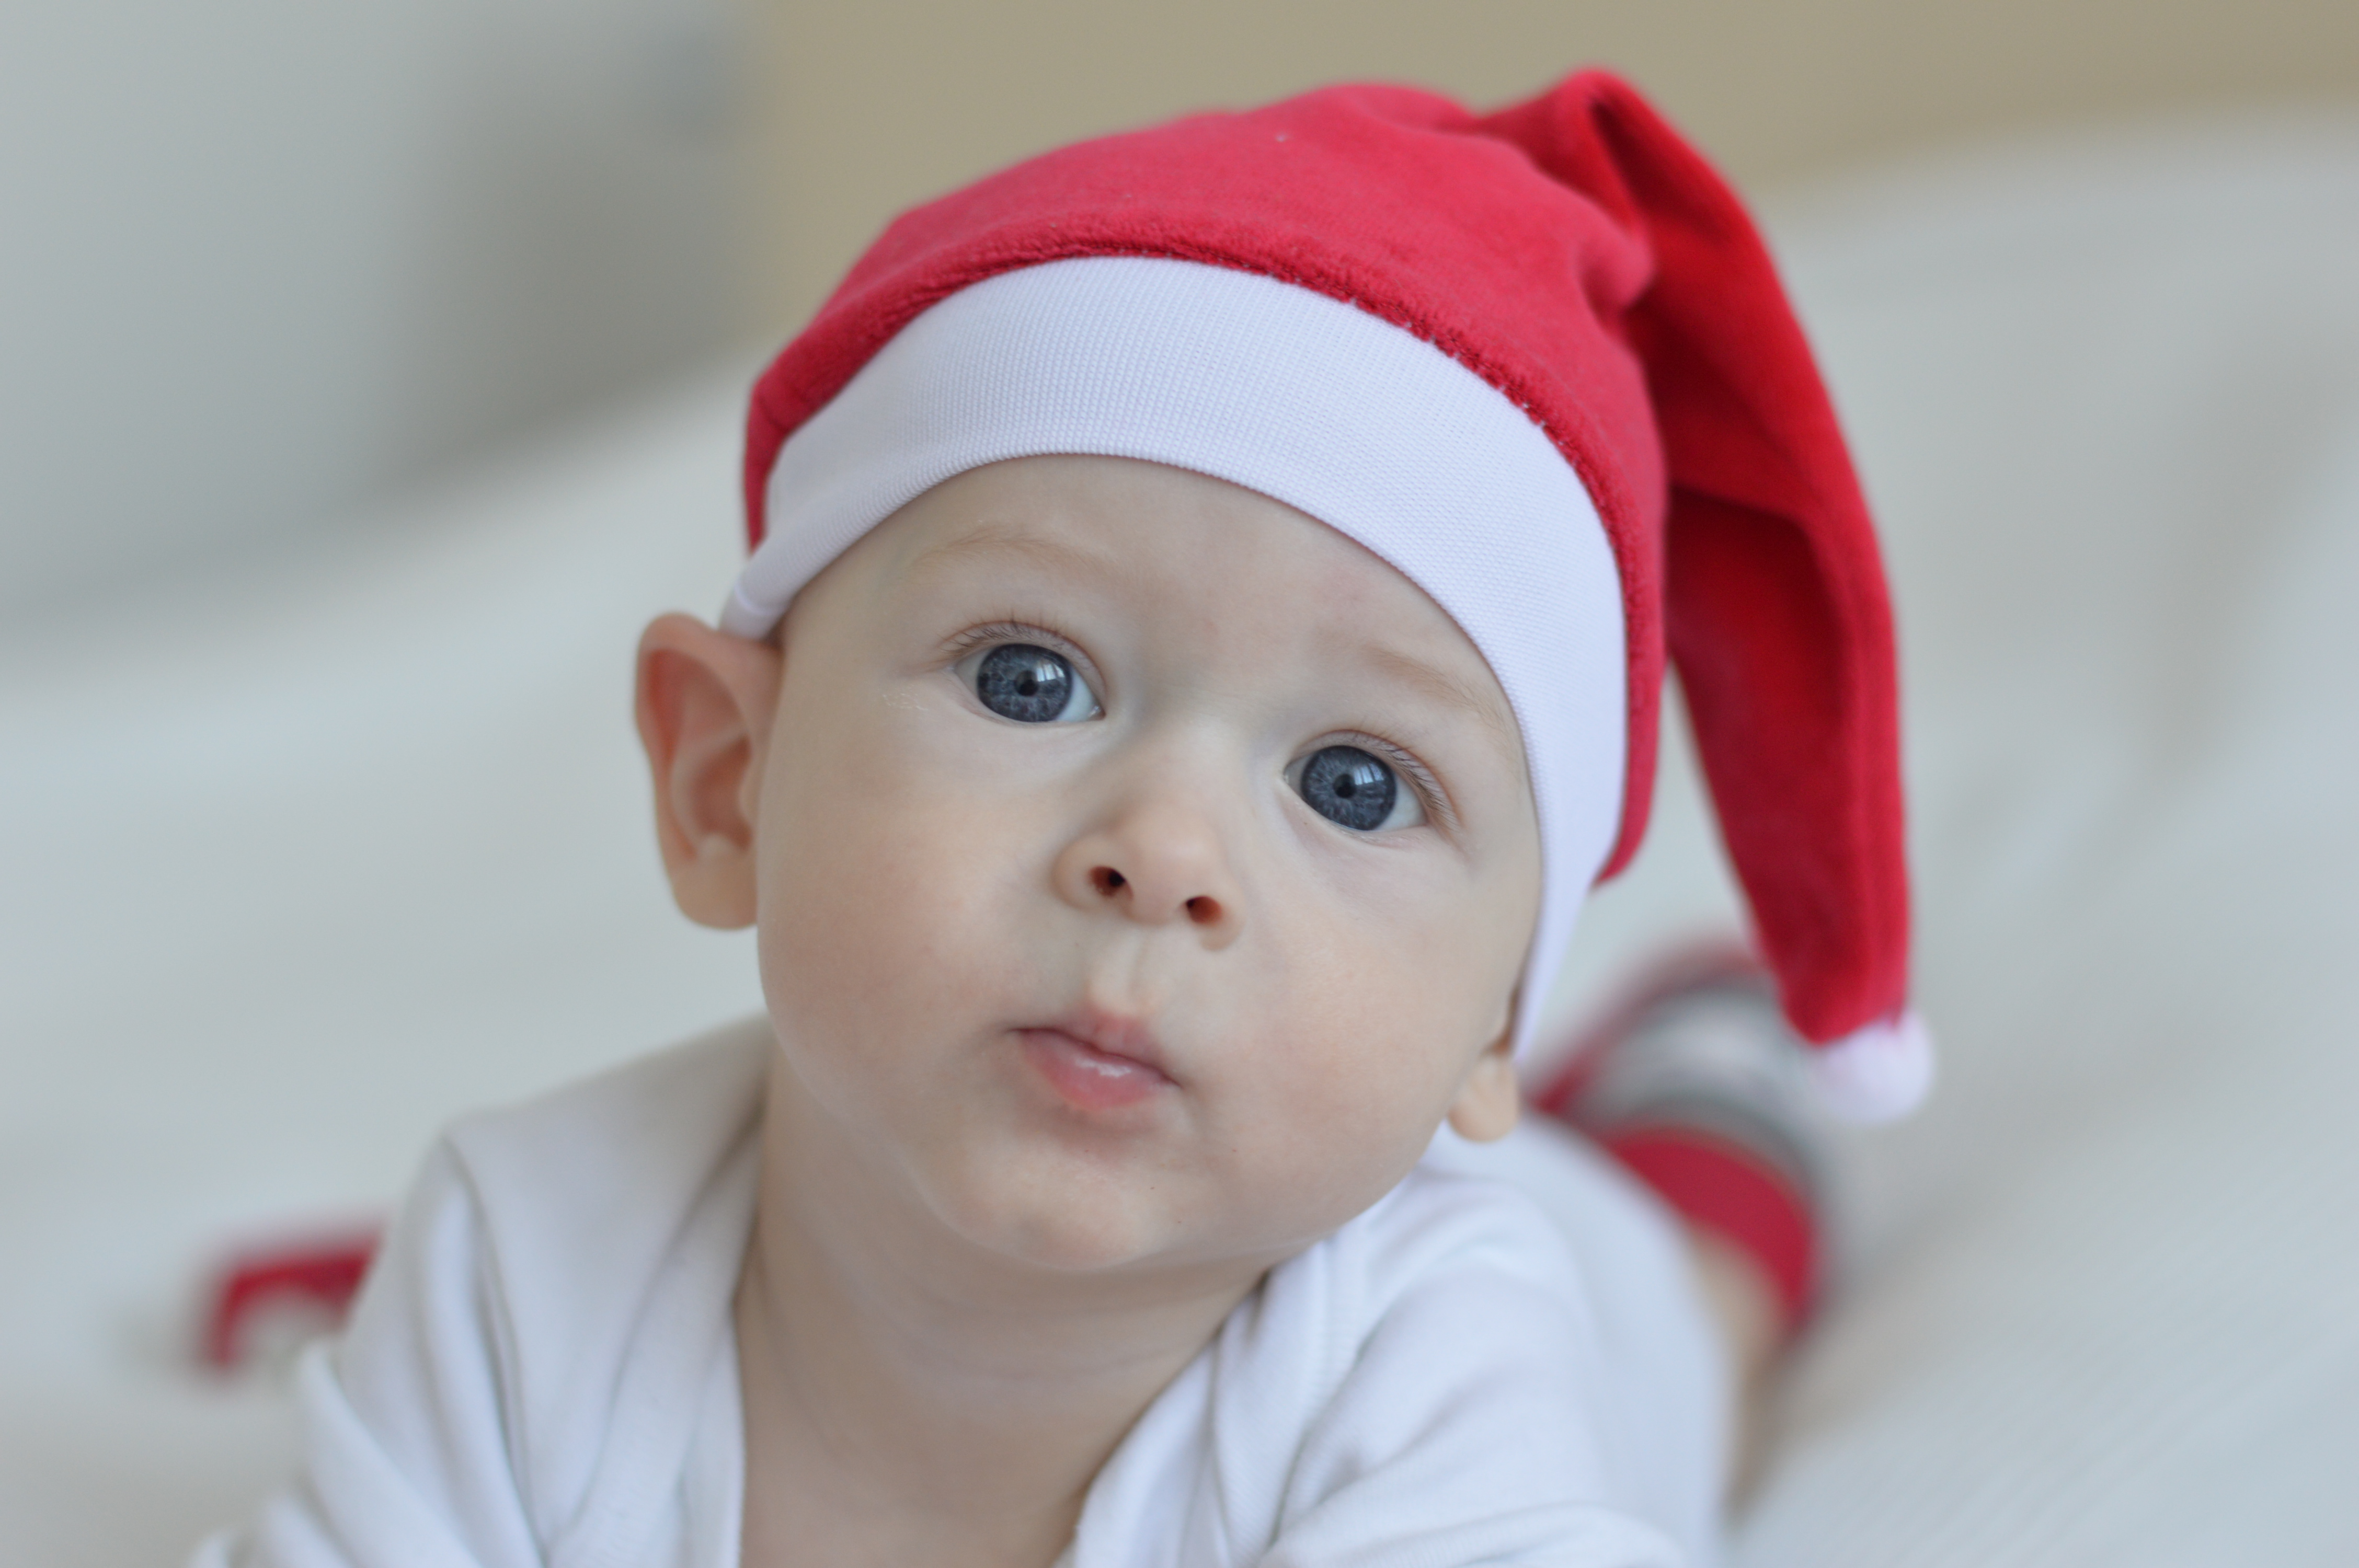
white, cute, red, child, clothing, christmas, baby, face, infant, toddler, head, skin, organ, adorable, blue eyes